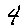
Label: 4